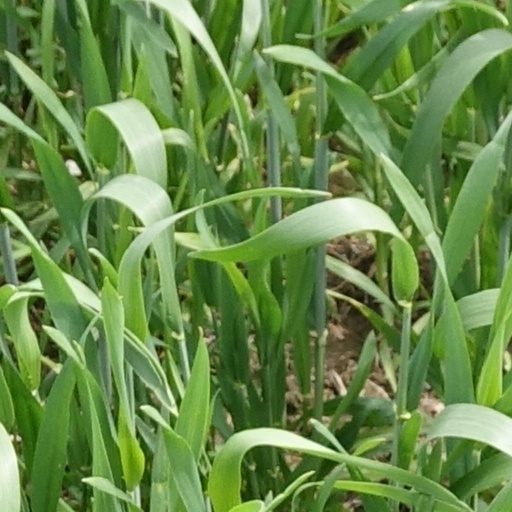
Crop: wheat